CAF Urbos

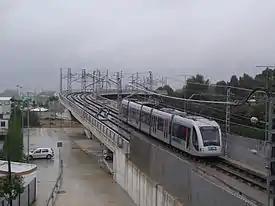
Urbos 2 operating on Seville Metro line 1

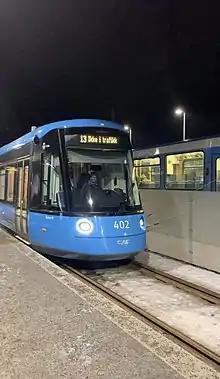
Urbos 100, designated SL18, in Oslo

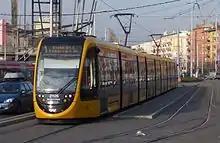
9-module Urbos 3 in Budapest

The CAF Urbos 3 is the successor of the Urbos 2; all new sales are of Urbos 3. The standard variants, the Urbos 100 and Urbos 70, have either a 100% or 70% low floor design, respectively, and a maximum speed of . The tram type is offered in metre gauge and standard gauge and allows for a tram width of . Trams can be assembled from 3, 5, 7 or (only for the Urbos 100) 9 modules, with the length ranging between .